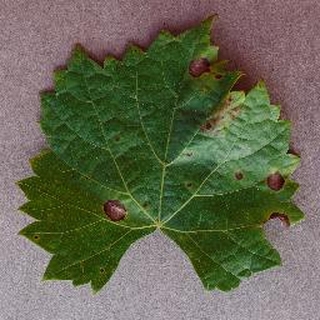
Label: grape_black_rot